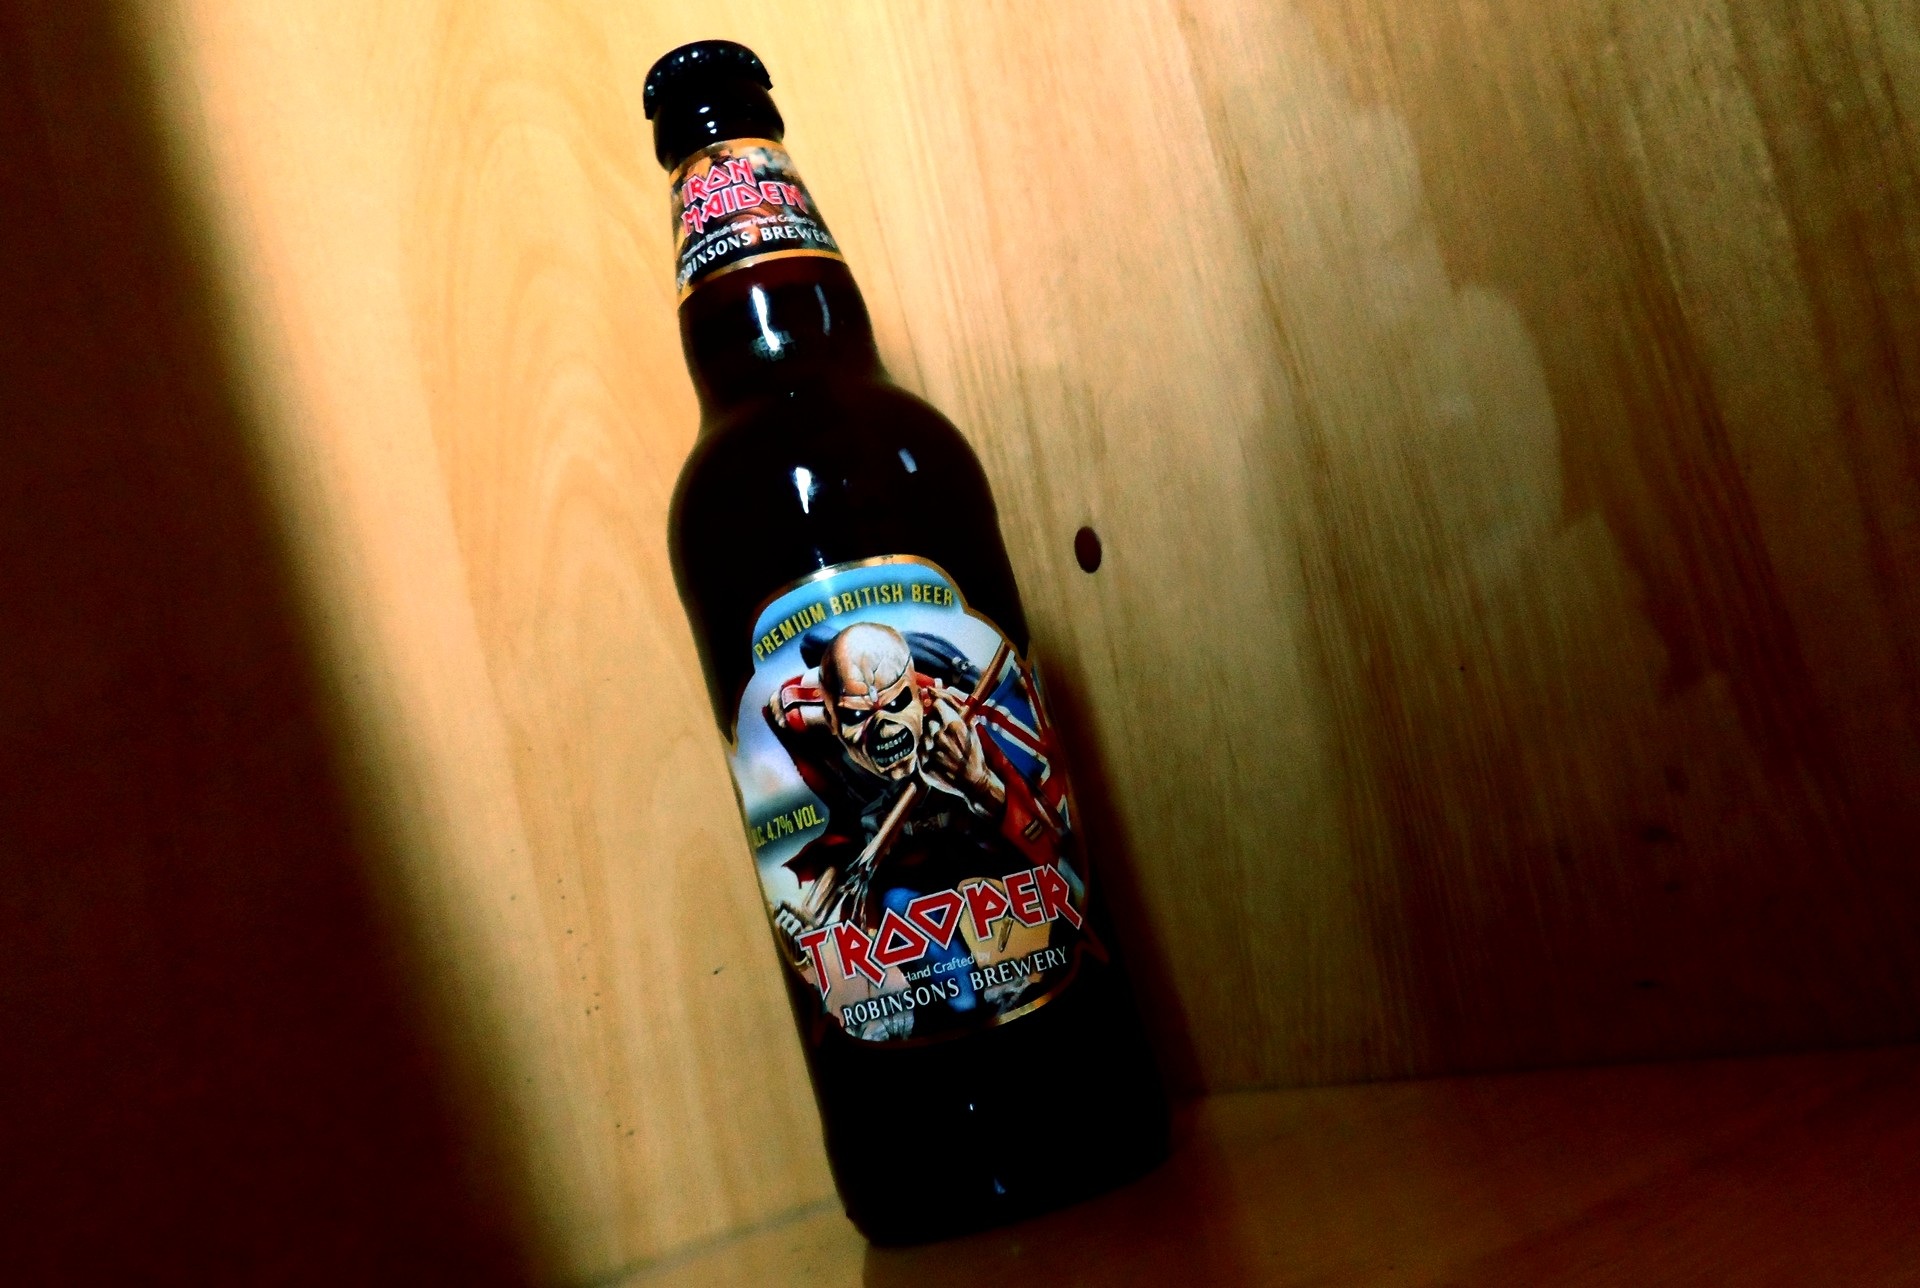
drink, bottle, beer, liqueur, alcoholic beverage, distilled beverage